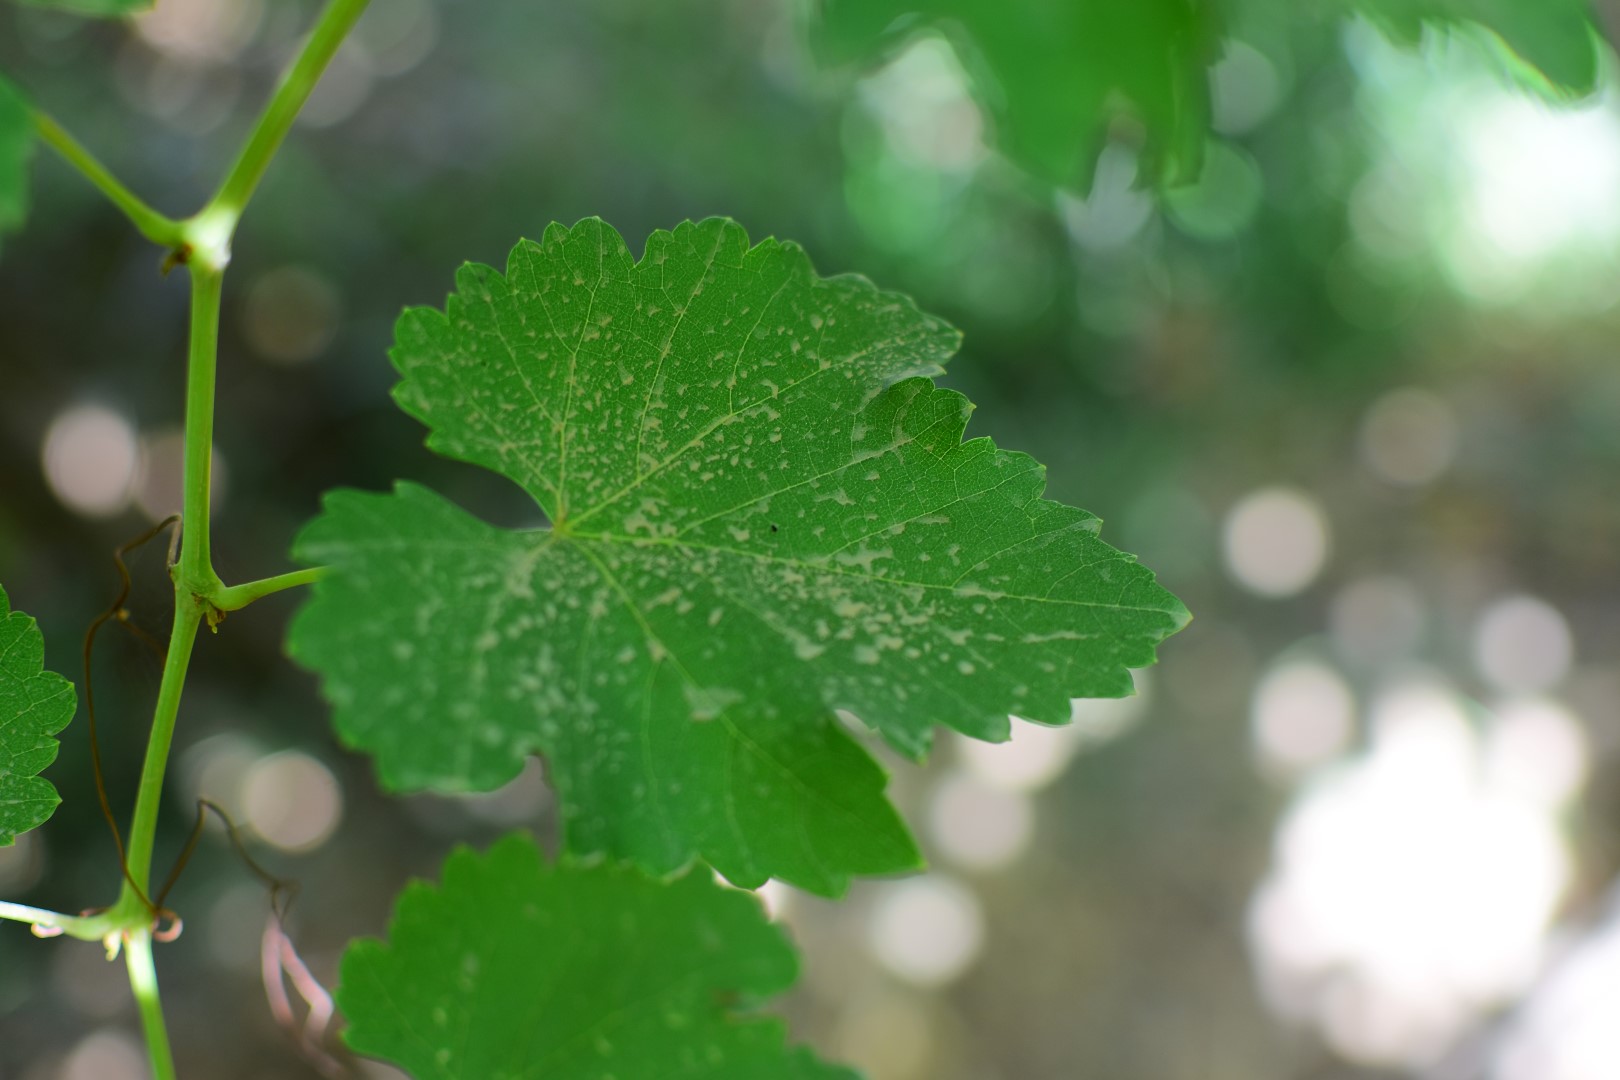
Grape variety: Frinsi